Adolf Piening

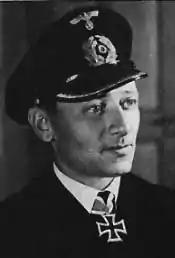

Adolf Cornelius Piening (16 September 1910 – 15 May 1984) was a German naval officer. During World War II, he served in the "Kriegsmarine" and commanded the Type IXC U-boat , sinking twenty-six ships on nine patrols, for a total of of Allied shipping. Piening was a recipient of the Knight's Cross of the Iron Cross.